Exploseum

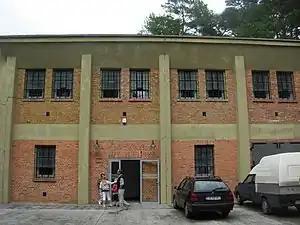
Exploseum entrance

The Exploseum ("explosines + museum") is an open-air museum of industrial architecture combined with a museum of 20th century technology in Bydgoszcz, Poland. It is built around the World War II Nazi Germany munitions factory DAG Fabrik Bromberg. It is an anchor point on the European Route of Industrial Heritage. A significant part of the 2 kilometre-long museum route are underground passages connecting the factory buildings. The exposition covers the life of the forced laborers (prisoners of war and concentration camp inmates of various nations, with the majority being Poles), including their acts of sabotage, as well as the history of the DAG and of Alfred Nobel, the inventor of dynamite. The largest building contains the presentation of the history of arms and explosive materials since 15th century.